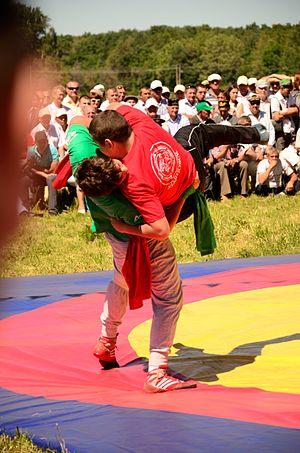
Sabantuy est un festival d'été bachkir et tatar, qui date de l'époque du Khanat bulgare de la Volga. Ce festival se retrouve également, sous différentes formes chez d'autres peuples de la Volga comme les Tchouvaches, les Maris, les Mordves, les Oudmourtes ainsi que d'autres peuples turcophones. Si à l'origine Sabantuy était un festival rural, il est devenu une fête nationale, largement célébré dans les villes. En 2012, à Kazan, Sabantuy a été célébré le 23 juin.